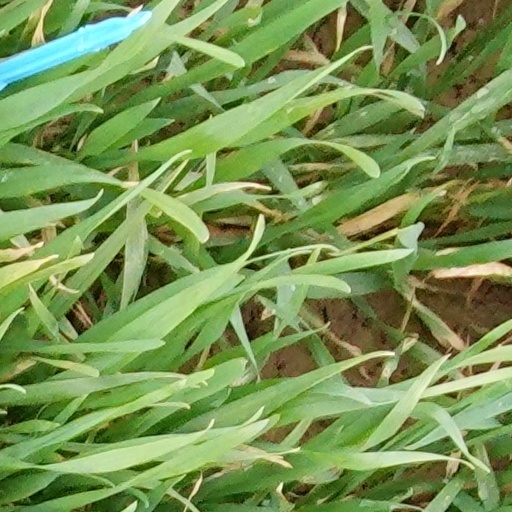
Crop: wheat